Same-sex marriage in Chile

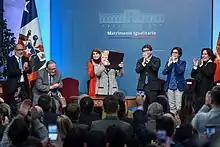
President Michelle Bachelet introducing the same-sex marriage bill to Congress, 28 August 2017

On 1 July 2016, the government announced that it would begin consultations on a same-sex marriage bill in September 2016, with the aim of finalizing it by mid-2017, and said it viewed a ban on same-sex marriage as a "human rights violation". President Bachelet stated before a United Nations General Assembly panel in September 2016 that the Chilean Government would submit a same-sex marriage bill to Congress "in the first half of 2017." In June 2017, she announced in a speech to Congress that the bill would be introduced in the second half of 2017. It was later confirmed that the bill would grant married same-sex couples equal adoption rights. The bill was introduced to Congress on 28 August 2017, before being submitted to the Senate on 5 September and referred to the Constitution, Legislation, Justice and Regulation Committee.